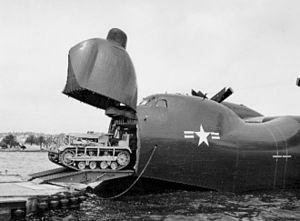
Le Convair R3Y Tradewind est un hydravion américain de transport des années 1950 ayant servi dans les rangs de la Navy. Une version de patrouille maritime a également été développée, mais sans suite.